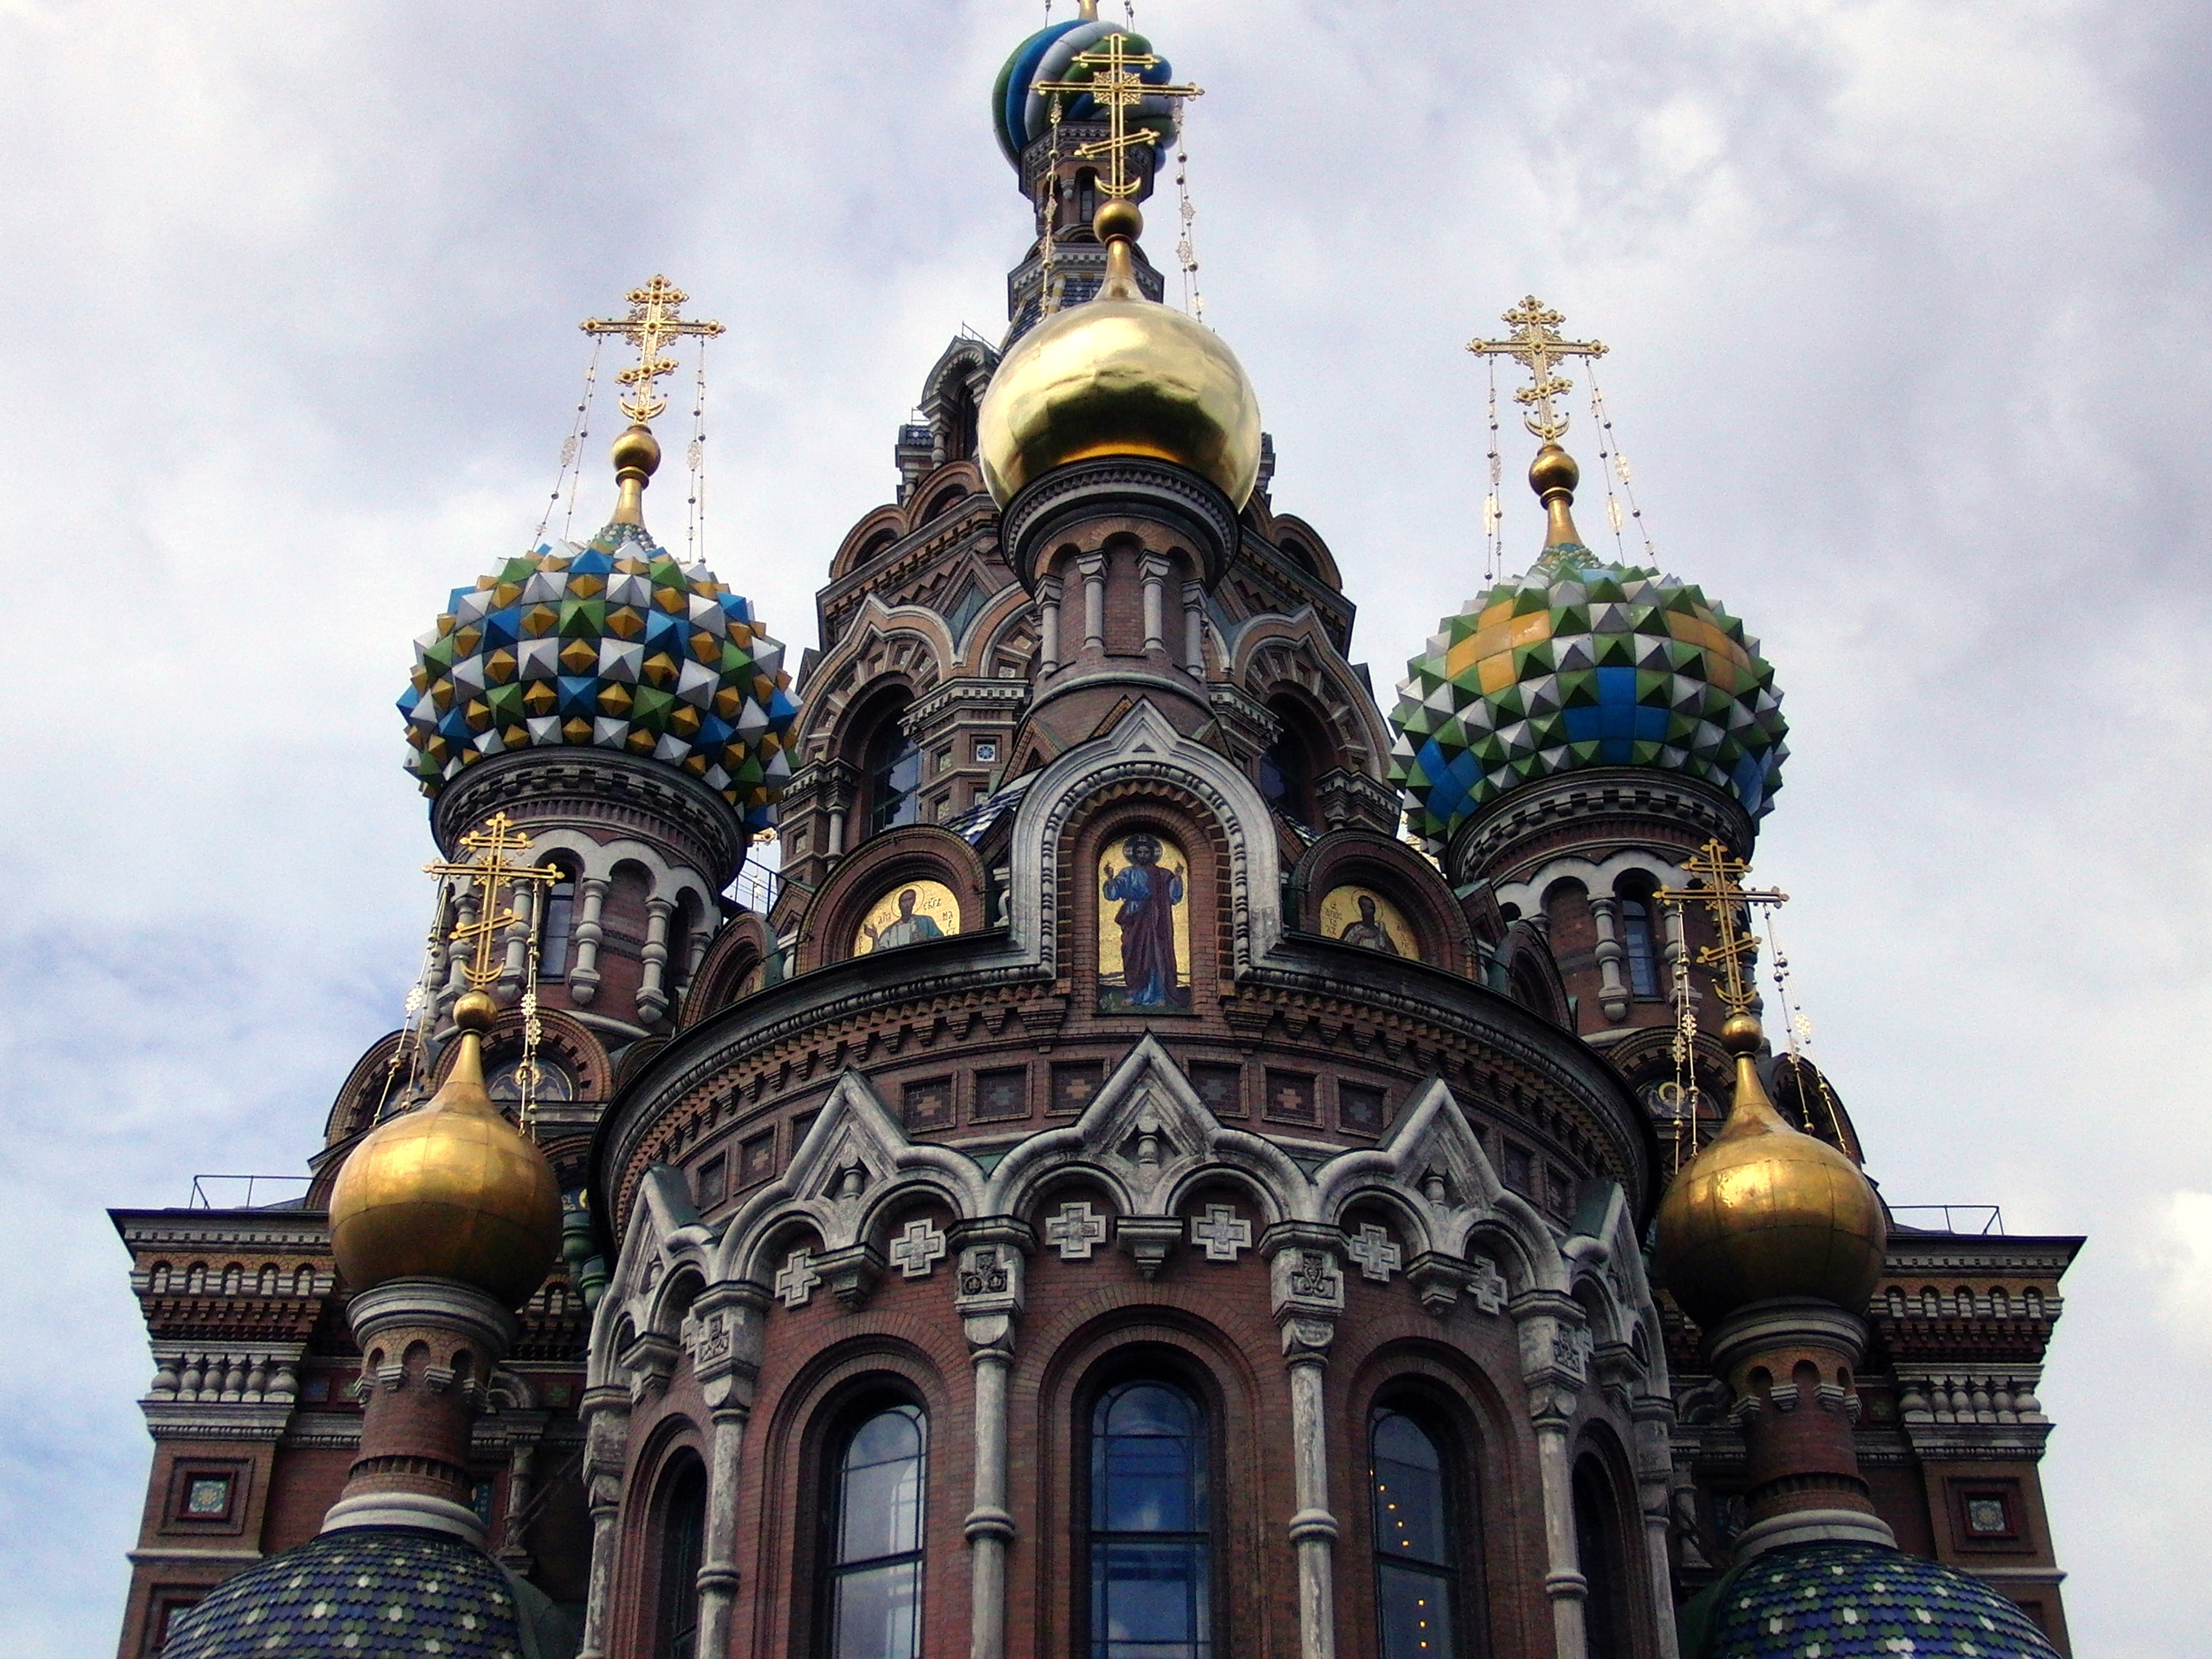
architecture, building, museum, religion, landmark, church, cathedral, tourism, place of worship, temple, basilica, dome, historic architecture, antiquity, showplace, st petersburg russia, byzantine architecture, savior on spilled blood